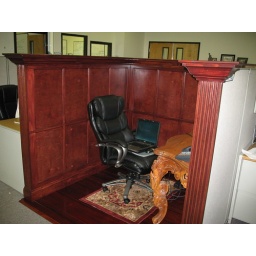
A Luxury office chair complements the extreme cubicle makeover by Jared Nielsen